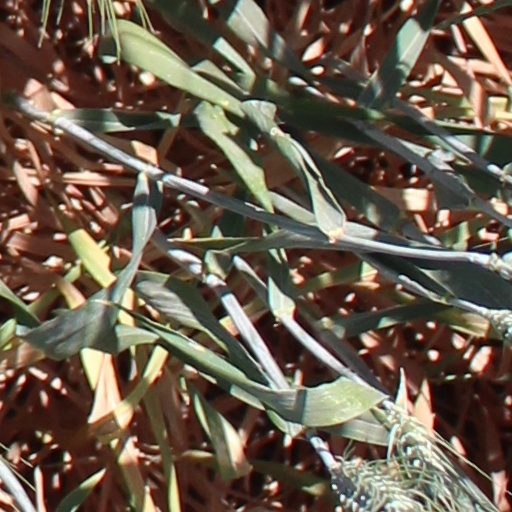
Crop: wheat